Ghent government in exile

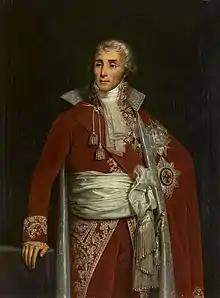
It was he who commanded the troops against the insurgents during the Trois Glorieuses and defended the monarchy.

The king tried to mobilize public opinion in favor of the regime, but to no avail; Napoleon was acclaimed wherever he went. On March 19, Louis XVIII addressed the army, asking them to remain loyal, while promising forgiveness and oblivion to "misguided children". In reality, the king had been thinking of fleeing ever since Bonaparte's return was announced. Nevertheless, he sent the Duc de Berry to try and stop Bonaparte, but to no avail. At this point, he realized that the game was well and truly lost and that the die had been cast. For their part, Louis XVIII's ministers and entourage wanted to fight Napoleon. But they could not agree on the means. Jaucourt wanted Louis XVIII to go to the Vendée to gather support, while Chateaubriand and Marmont preferred the king to stay in Paris and defend himself. The king hesitated, despite the bad memories of his previous exile, and his entourage was divided. However, wanting to avoid bloodshed and civil war, Louis XVIII still preferred to flee and try to join the British to the north, as Macdonald advocated.